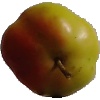
Label: Apple Red Yellow 2